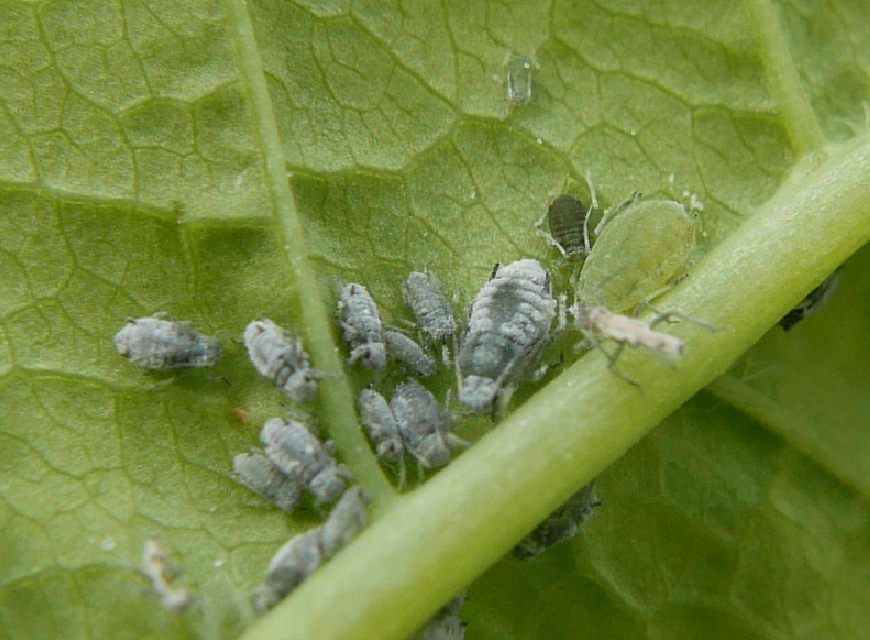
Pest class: bird_cherry_oat_aphid